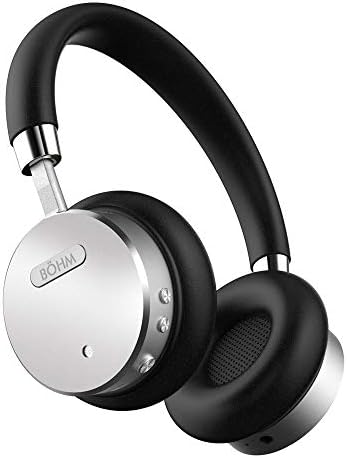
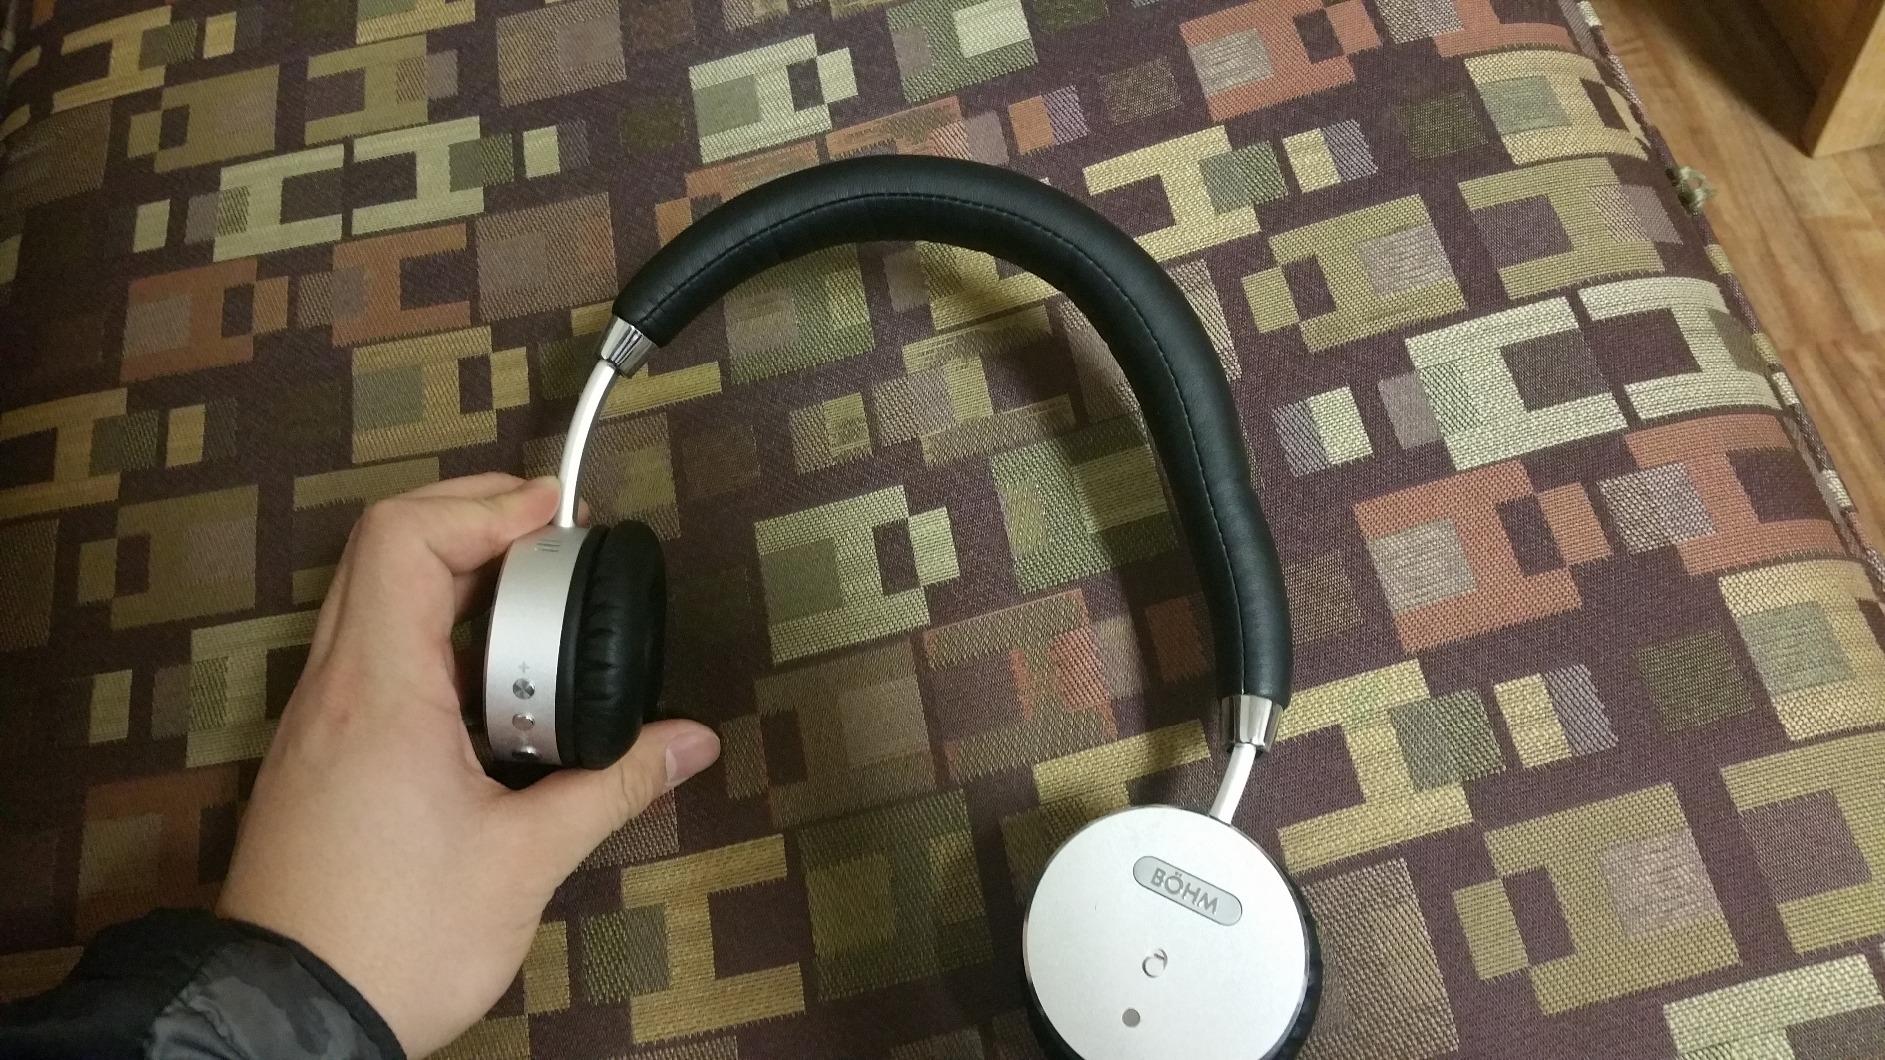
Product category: headphones
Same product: yes